Gran Premio José Pedro Ramírez

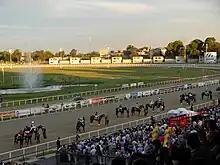
Post parade of the 2013 Gran Premoi José Pedro Ramírez

The Gran Premio José Pedro Ramírez is a Group I flat race for three-year-olds and up, run over a distance of 2400 metres every January 6 in Hipódromo Nacional de Maroñas racetrack in Montevideo, Uruguay. It is considered the most important horse race in Uruguay and is one of the oldest in South America.